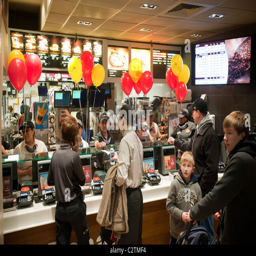
employees of restaurant serve customers